Multinational Corps Southeast

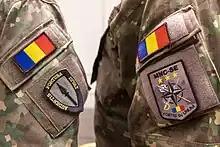
Unit patches of the Allied Rapid Reaction Corps and Multinational Corps Southeast

The heraldic emblem of the Corps has a green and blue background, symbolizing the land-oriented character of the HQ, and the core values of NATO (preserving the peace and freedom of its member states) respectively. A NATO compass rose is located in the center of the shield, behind which there are two crossed weapons: a double-headed axe, and a saber, symbolizing the sovereignty of the states and the combat power of the Corps.